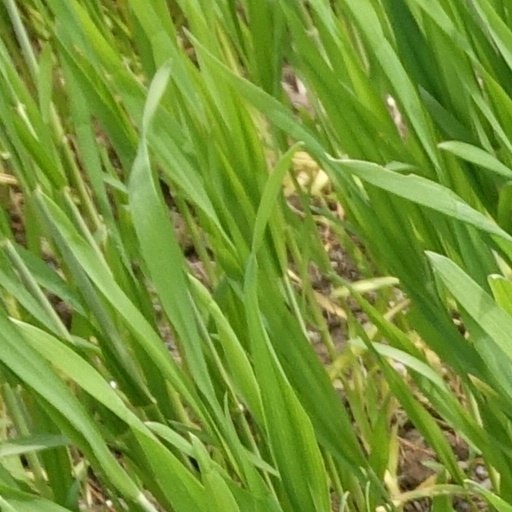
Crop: wheat